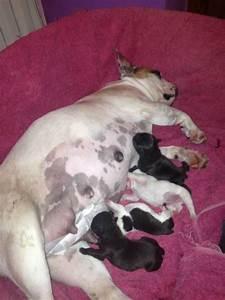
dog